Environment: real
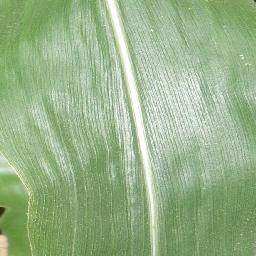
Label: healthy